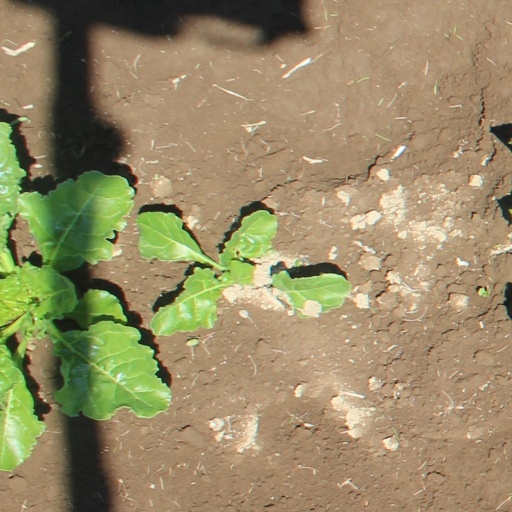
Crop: sugar beet